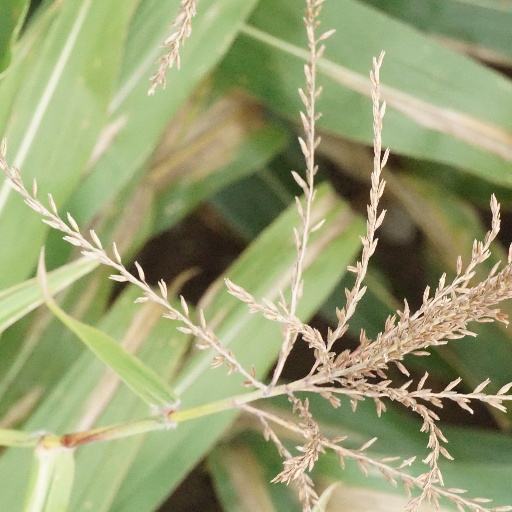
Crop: maize; corn